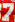
Number: 7